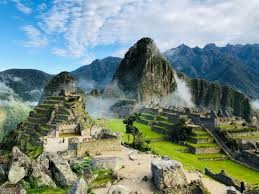
Landmark: Machu Picchu